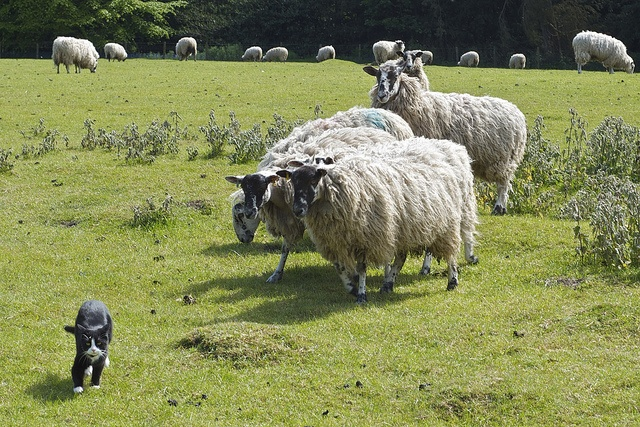
A cat is walking past sheep in a field of grass.
A cat walks around outside with many sheep.
Four sheep stick close together to drive off a curious cat.
A heard of sheep are watching a cat walk by.
Many large sheep are standing near a black cat.